Pulimada

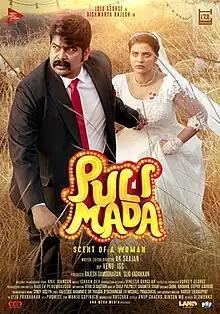
Theatrical release poster

Pulimada is a 2023 Indian Malayalam-language thriller film written, edited and directed by A. K. Sajan. The plot follows the unforeseen events that occur on Vincent Kariya's (Joju George) wedding day and his subsequent mood changes. The film also features Aishwarya Rajesh, Chemban Vinod Jose, Jaffar Idukki, Johny Antony, Lijomol Jose, Jeo Baby and Balachandra Menon in the supporting cast.